Midwestern United States

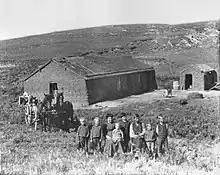
Homesteaders in central Nebraska in 1888

The Midwest has been a key swing district in national elections, with highly contested elections in closely divided states often deciding the national result. From 1860 to 1920, both parties tried to find their presidential and vice presidential candidates from the region.